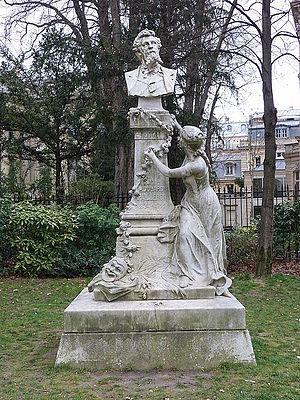
Statue d'Édouard Pailleron au Parc Monceau à Paris.
Édouard Pailleron est un dramaturge, poète et journaliste français, né le 17 septembre 1834 à Paris, ville où il est mort le 19 avril 1899.